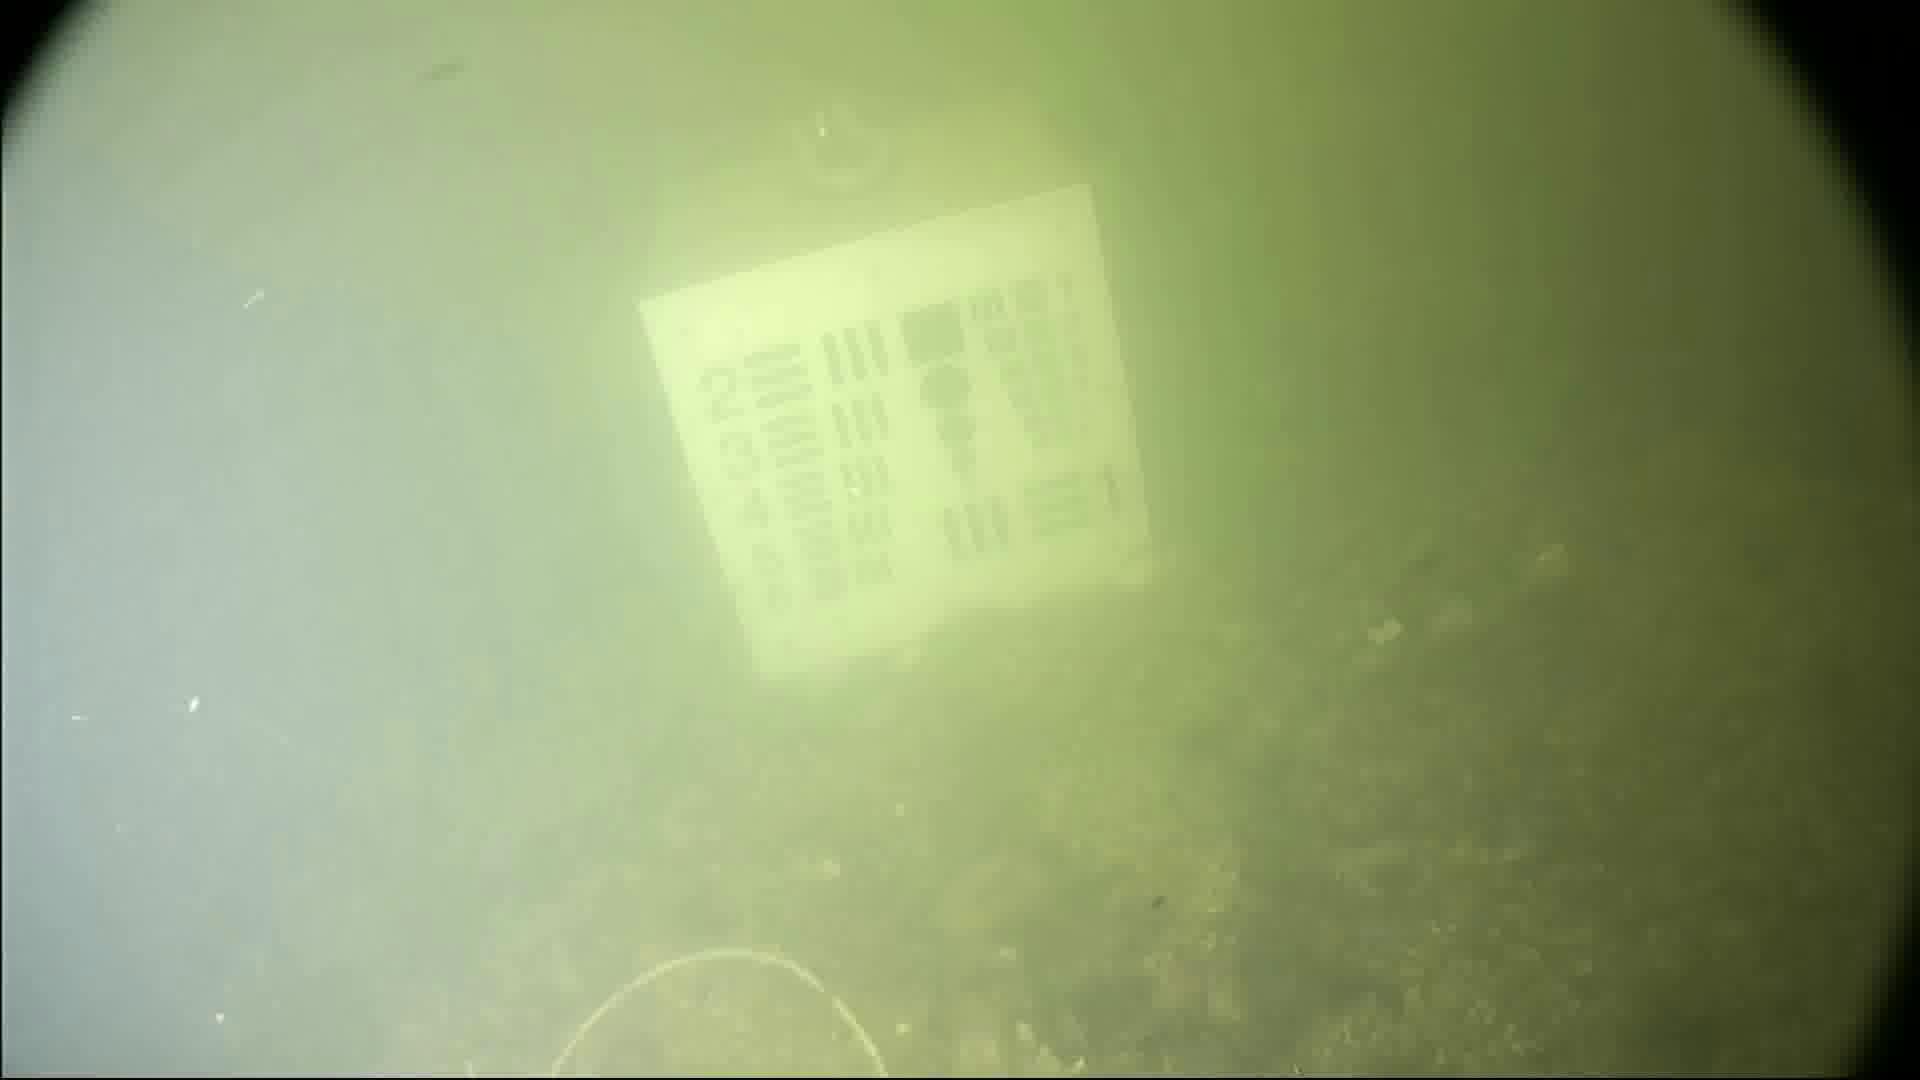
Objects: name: crab